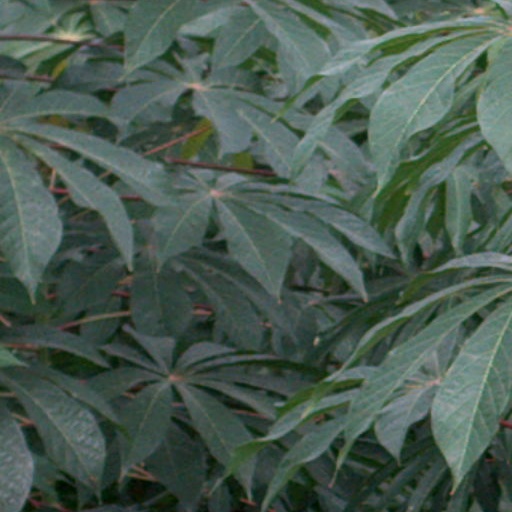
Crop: cassava